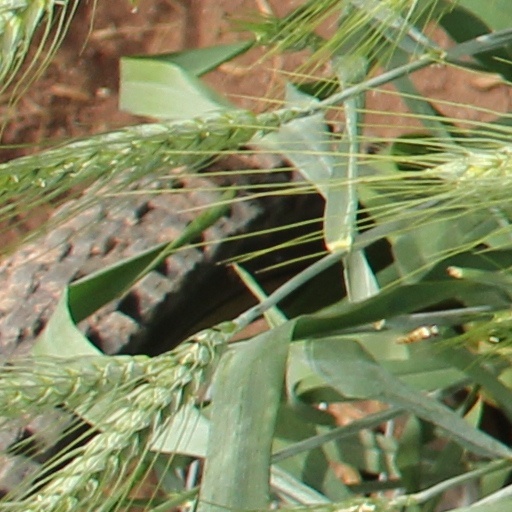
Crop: wheat